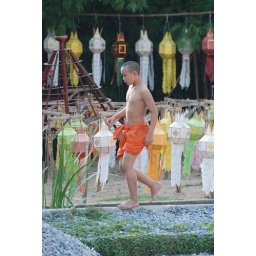
Some monk boys fooling around with water in Chiang Mai ... enjoy